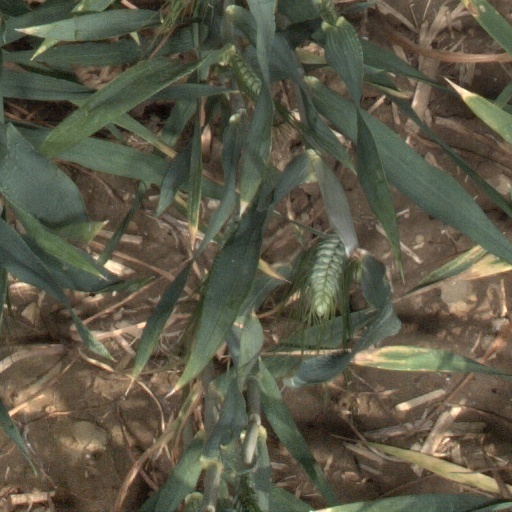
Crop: wheat